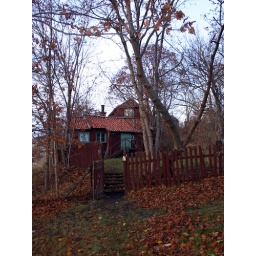
Old wooden building at Vitabergsparken in Stockholm. The red fence looks nice with all the leaves on the ground.